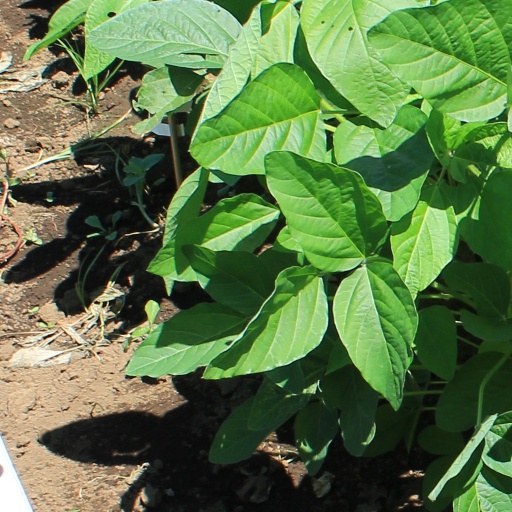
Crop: soybean